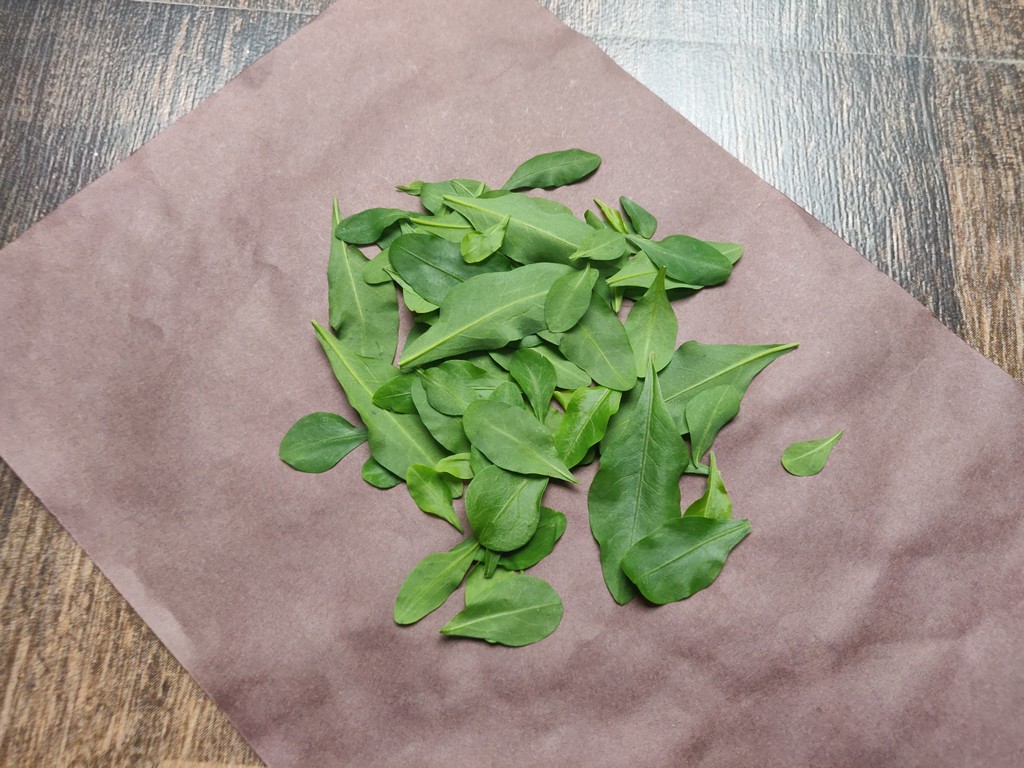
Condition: Healthy
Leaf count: multiple
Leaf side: unknown